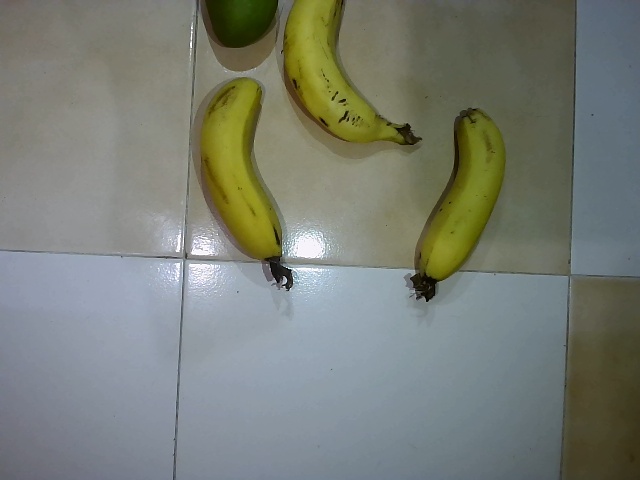
Label: Ripe_Banana